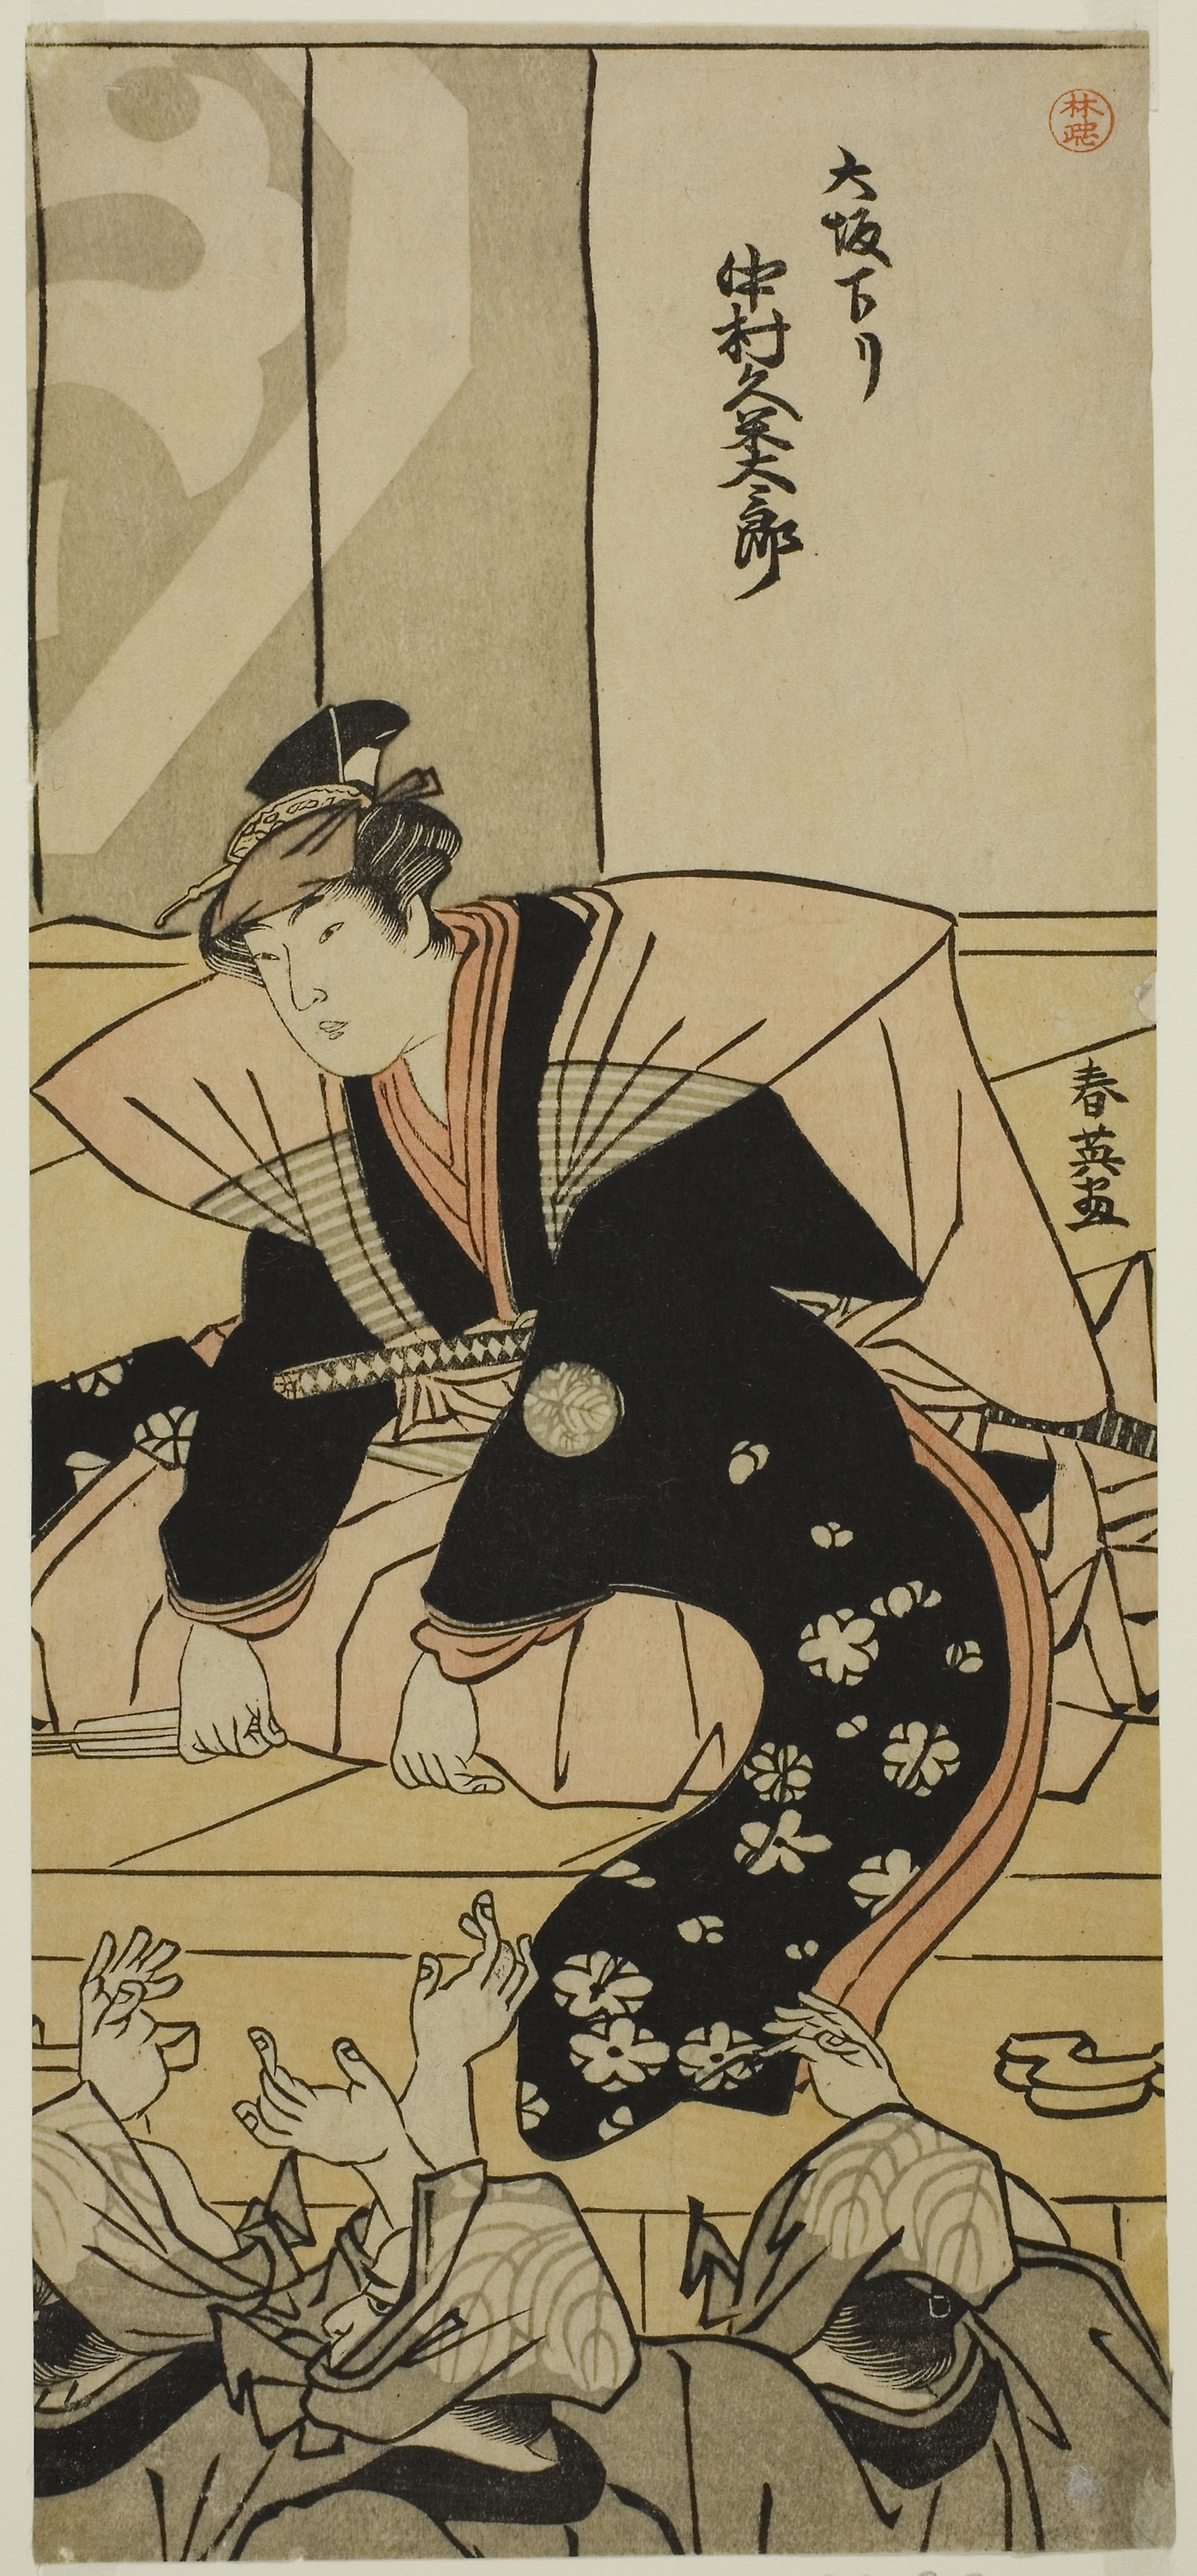
cartoon, art, comics, fiction, fictional character, illustration, comic book, printmaking